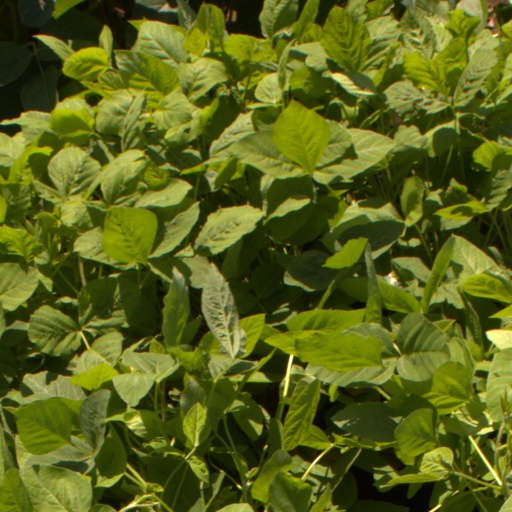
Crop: soybean